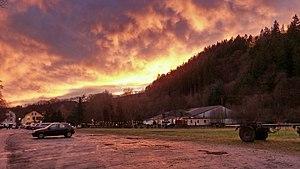
Coucher du soleil à Waldbreitbach
Waldbreitbach est une station climatique reconnue, dans la pitoresque vallée de la Wied. C'est une municipalité et chef-lieu de la communauté de communes "Verbandsgemeinde Waldbreitbach", dans l'ouest de l'Allemagne, qui fait partie de l'arrondissement de Neuwied, en Rhénanie-Palatinat.